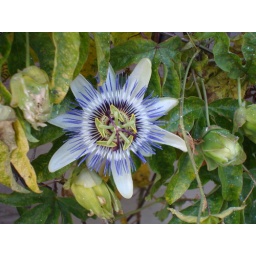
This is a flower outside our house in Wokingham - isn't it pretty